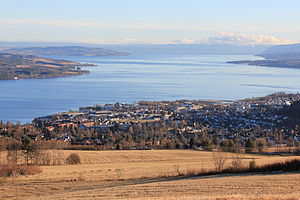
Gjøvik / Geografi / Natur og topografi
Gjøvik by set fra Bergstoppen.
Gjøvik er en kommune i Innlandet fylke i Norge. Selve byen Gjøvik er den mindste af de tre store byer omkring søen Mjøsa med sine ca. 30.000 indbyggere. Den grænser i nord til Lillehammer, i syd til Østre Toten og Vestre Toten, og i vest til Søndre Land og Nordre Land. Over Mjøsa i øst ligger Ringsaker kommune. Gjøvik byområdet strækker sig ud over kommunegrænserne i syd, og indbefatter både Raufoss i Vestre Toten og Nordlia i Østre Toten kommune. Højeste punkt er Ringsrudåsen der er 837 moh.